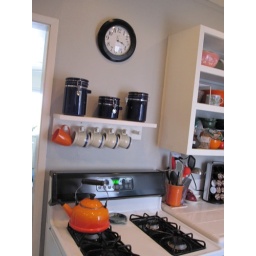
orange pops against the grey and white